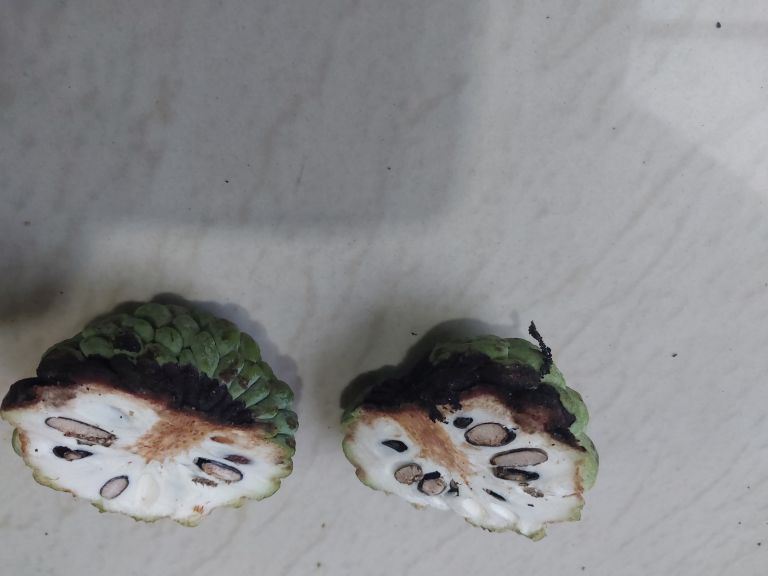
Disease label: Diplodia Rot